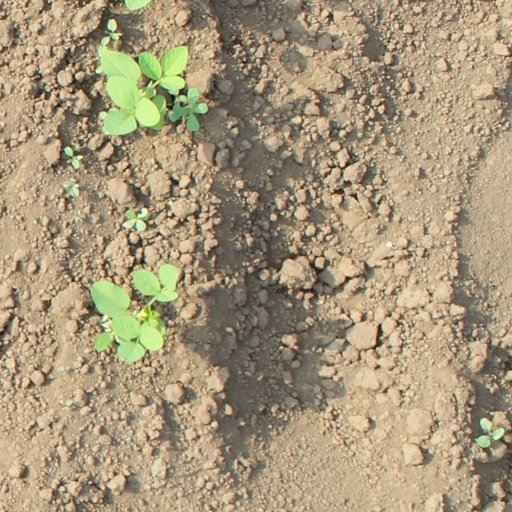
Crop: soybean